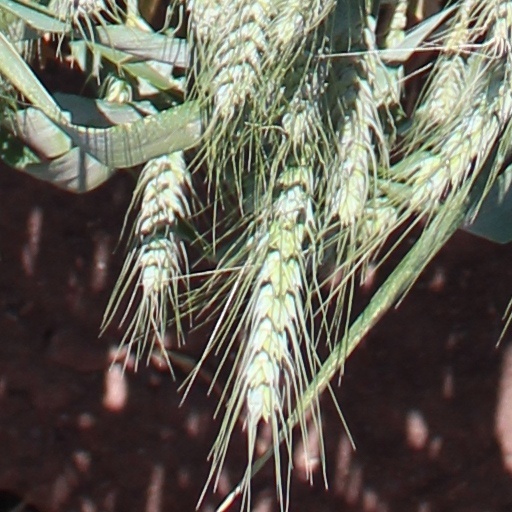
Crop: wheat